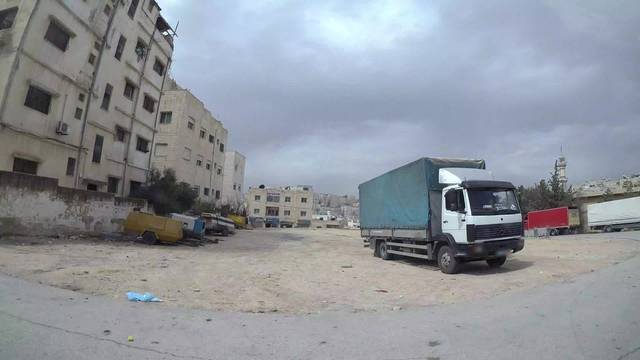
Region: Jordan
Coordinates: 31.986, 35.922